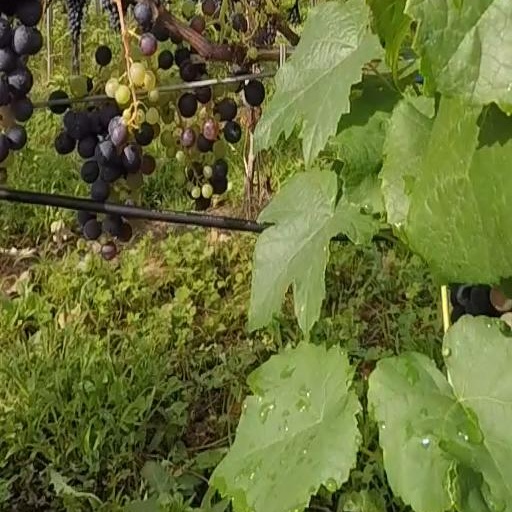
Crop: grape